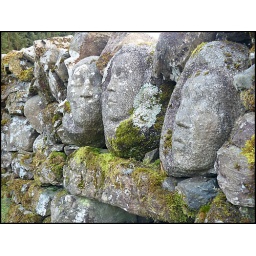
A series of stone heads within an old sheep pen up above the Grey mares tail waterfall.